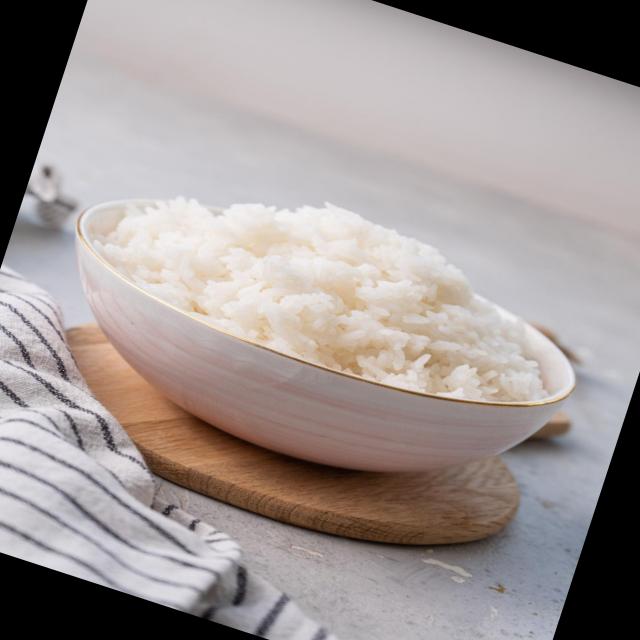
Dish: white_rice